Metzingen

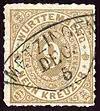
Metzingen in the Kingdom of Wurtemberg near 1873

Glems has about 1,000 inhabitants and is located about 5 kilometers from the core city in a side valley of the Erm valley. Until the beginning of 20th century, Glems was predominantly agricultural. As of 2022, Glems still has some full-time farmers who guarantee sustainable landscape management and supply products from regional agriculture. Local shepherds contribute to the preservation of the cultural landscape of the Albtrauf, which are difficult to manage areas. Buildings from the 17th century such as the church, the town hall and the wine press have been preserved. Glems has renovated its town centre since 2000 and has an active village bakery and the Glemser Kelter is a listed building, used as a fruit tree museum, cider farm and community building.